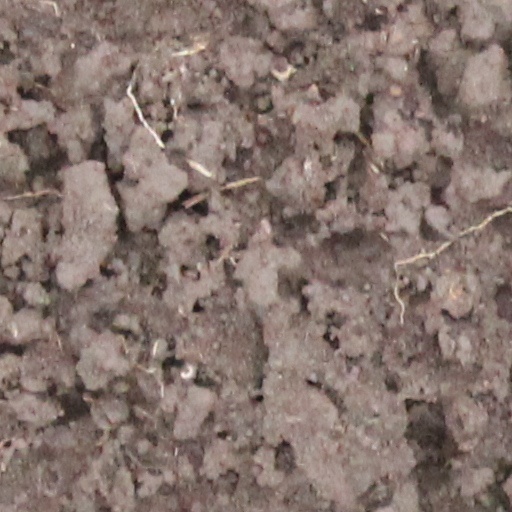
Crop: wheat